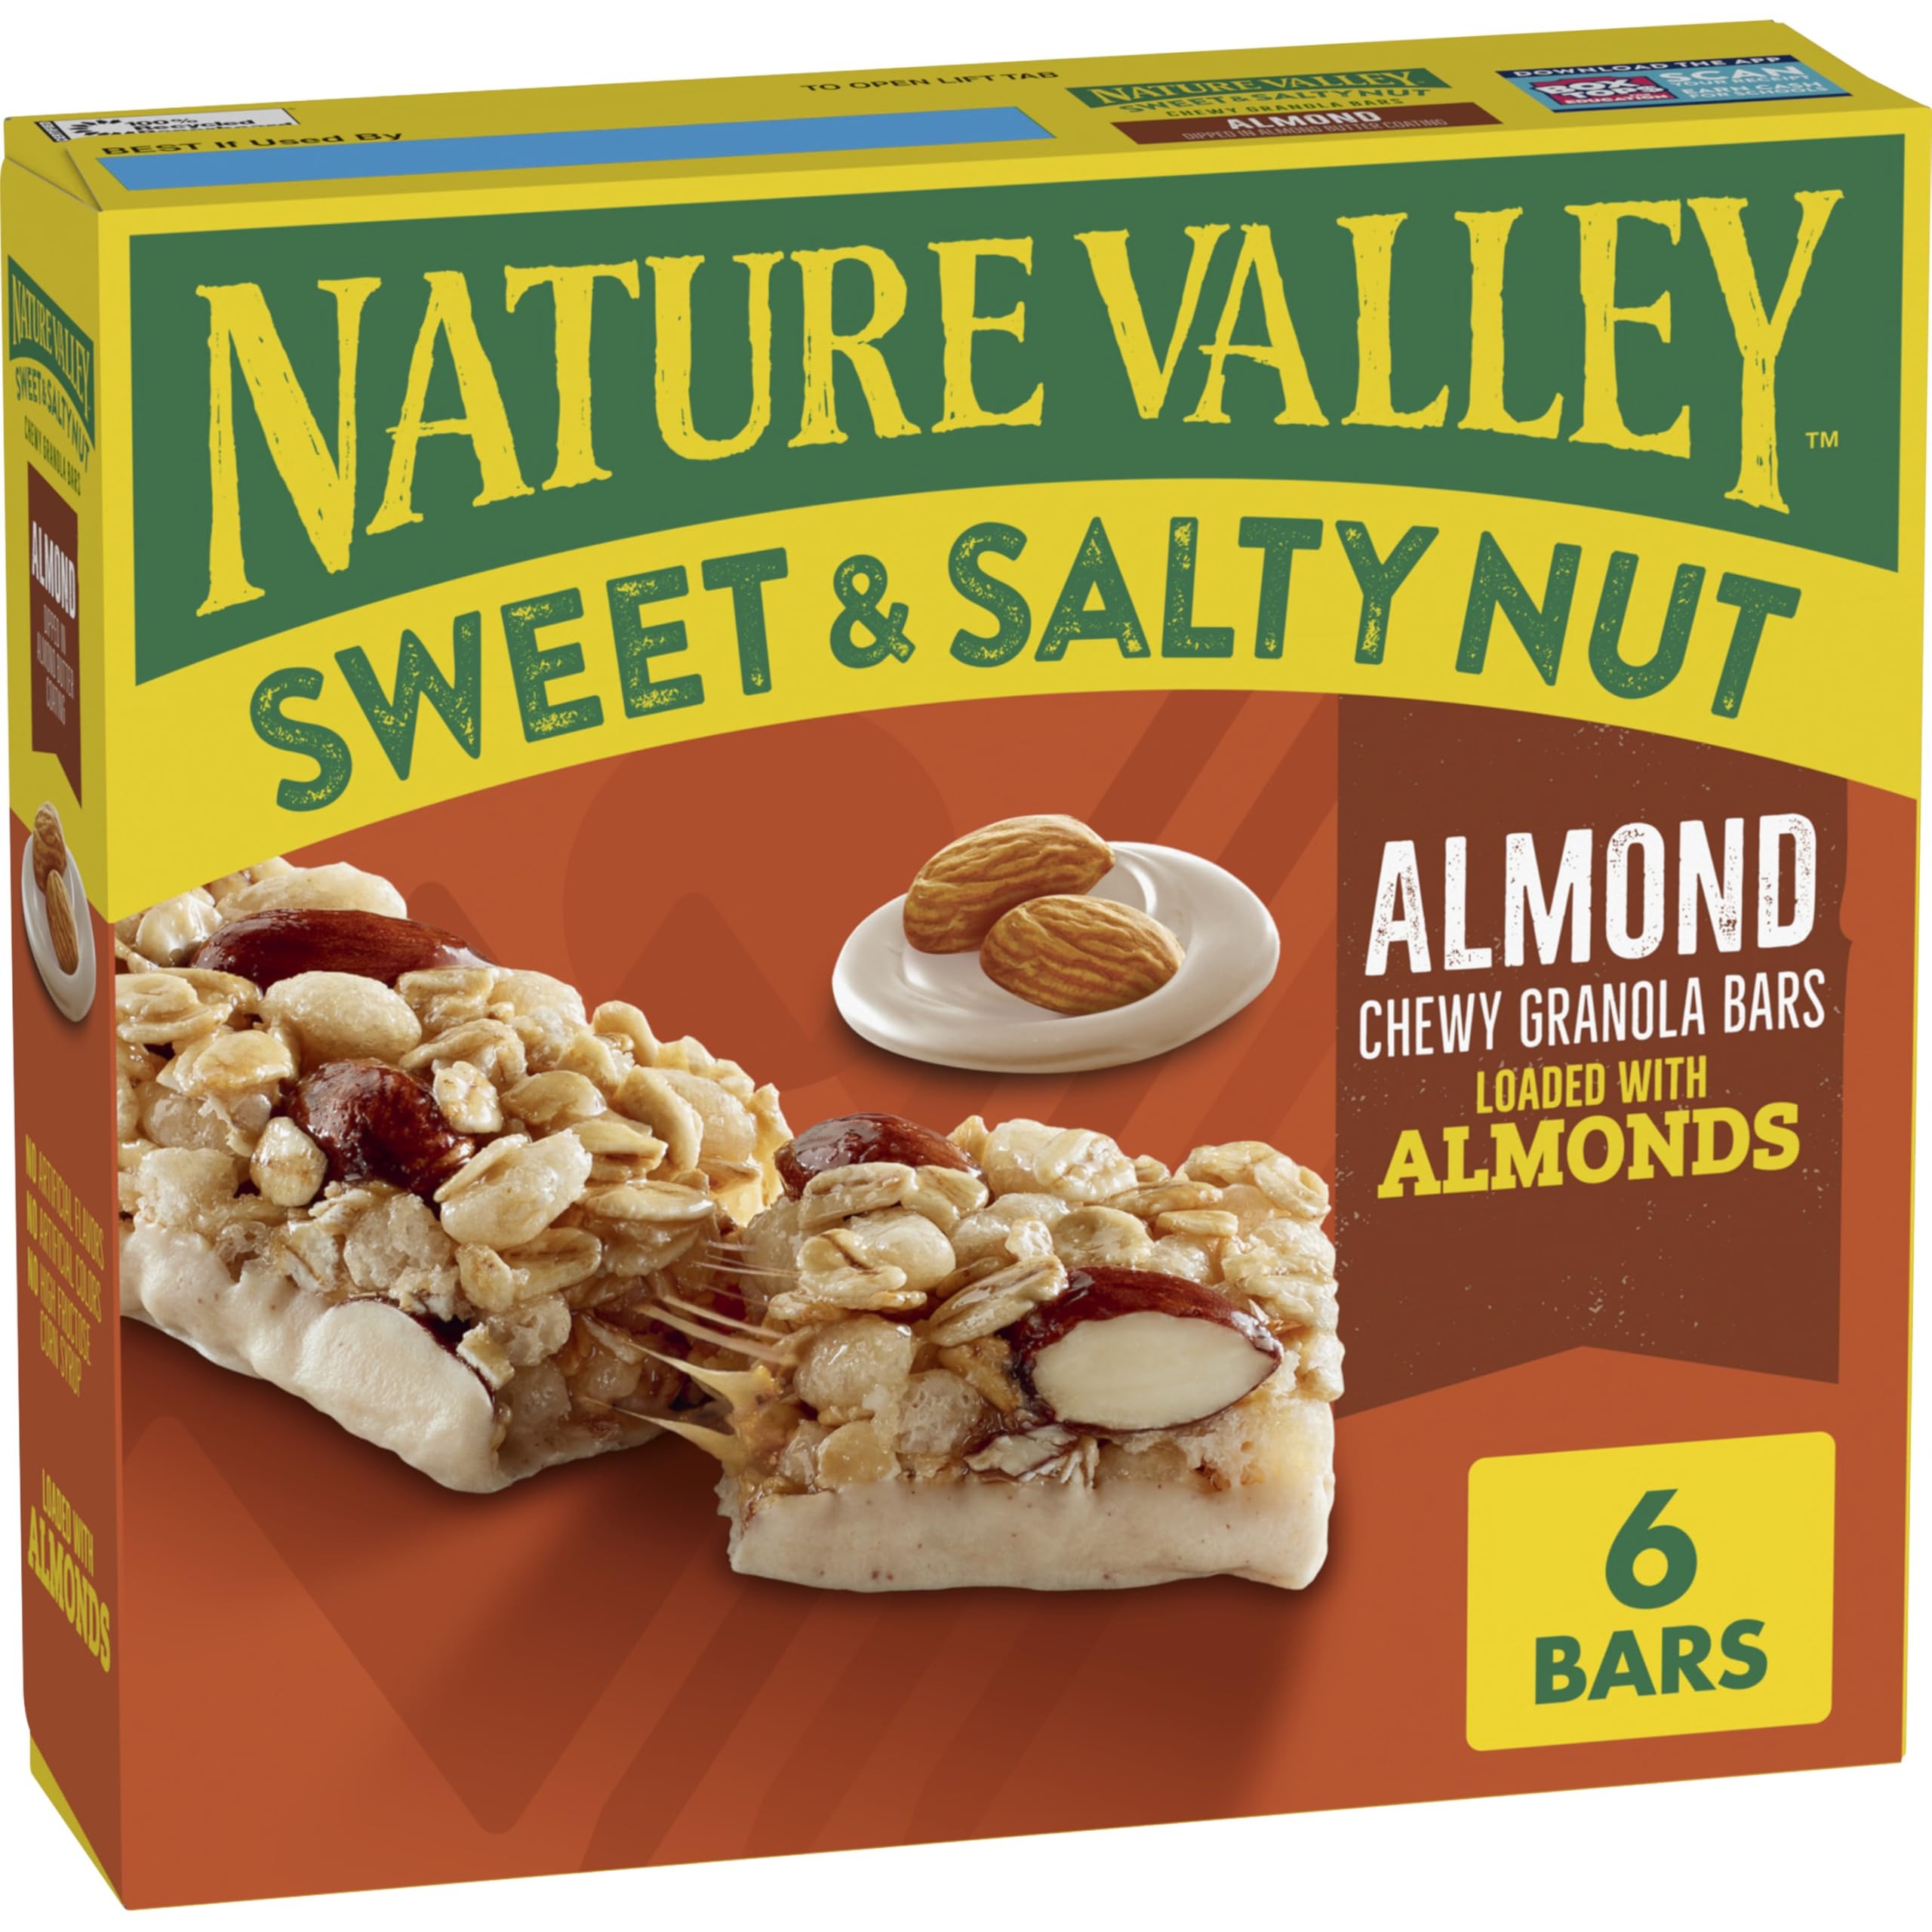
Item Name: Nature Valley Granola Bars, Sweet and Salty Nut, Almond, 6 Bars, 7.2 OZ
Bullet Point 1: CHEWY GRANOLA BARS: Chewy granola and crunchy almonds dipped in an indulgent almond butter coating for a sweet, creamy treat; A must-have for an on-the-go snack or in a lunch box
Bullet Point 2: SWEET AND SALTY: Nature Valley Sweet and Salty Nut Bars provides a perfect balance of savory nuts and sweet granola
Bullet Point 3: PERFECTLY PORTABLE: Easy bars for snack time or an on-the-go invigorating treat; Perfect for the pantry, lunch box, and hiking trail
Bullet Point 4: TASTY SNACK: No artificial flavors, artificial colors, or high fructose corn syrup
Bullet Point 5: CONTAINS: One 7.2 oz box of Nature Valley Almond Sweet and Salty Nut Granola Bars; 6 bars
Value: 7.4
Unit: Ounce

Price: 3.54